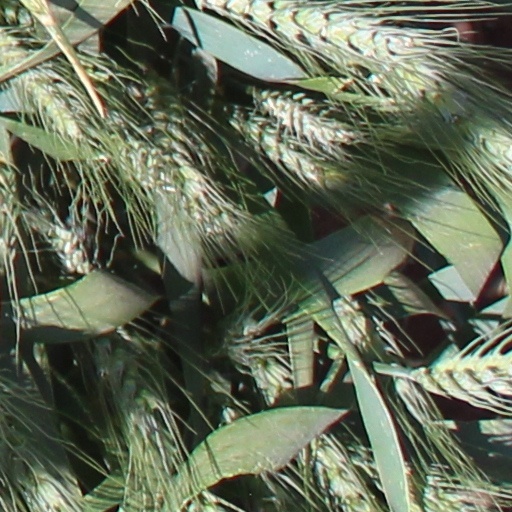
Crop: wheat